Architecture of Kerala

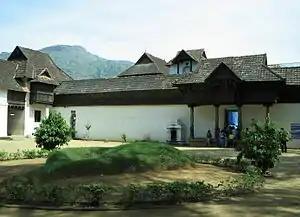
The Sree Padmanabhapuram Palace represents the most classic Kerala domestic architecture. It is also the world's largest wooden palace made of sloping roofs, granite, and rosewood-teak woodwork combinations.

Every temple has a sacred temple pond or lake ("ambala kulam") located within the temple complex. As per "Vastu" rules, water is considered a source of positive energy and synthesis balance of all energies. The temple pond is used only by priests as a holy bath before the start of rituals, as well as for various sacred rituals within the temple. In a few cases, a separate pond will be constructed to allow devotees to bath before entering in temple. Today, several temples have a holy well ("mani kenar") within the "nalambalam" to obtain sacred water for the purposes of "Abisekham".